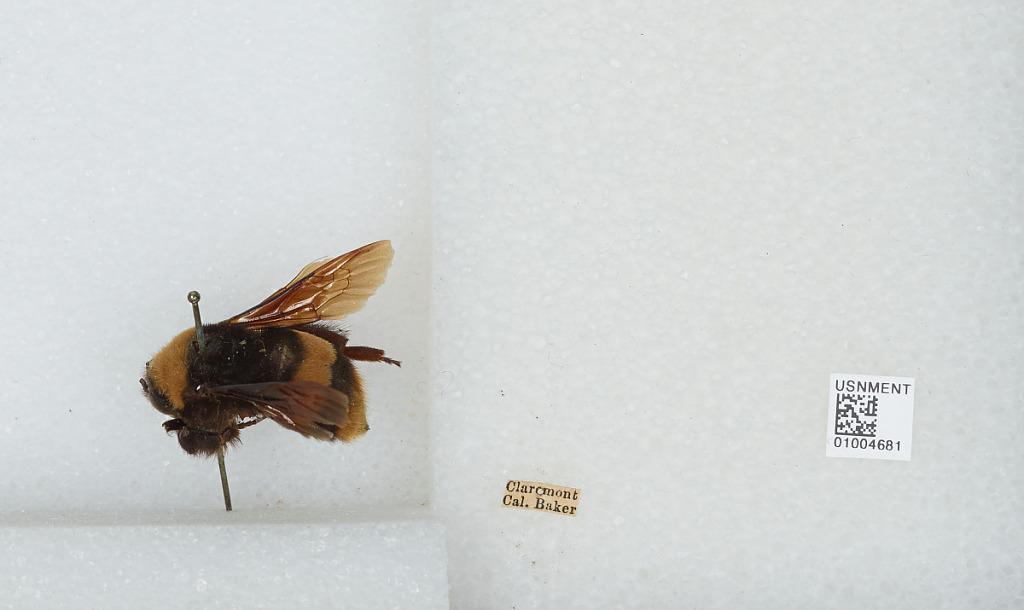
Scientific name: Bombus (Crotchiibombus) crotchii Cresson
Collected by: Baker
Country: United States
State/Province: California
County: Los Angeles
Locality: Claremont
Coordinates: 34.11, -117.72